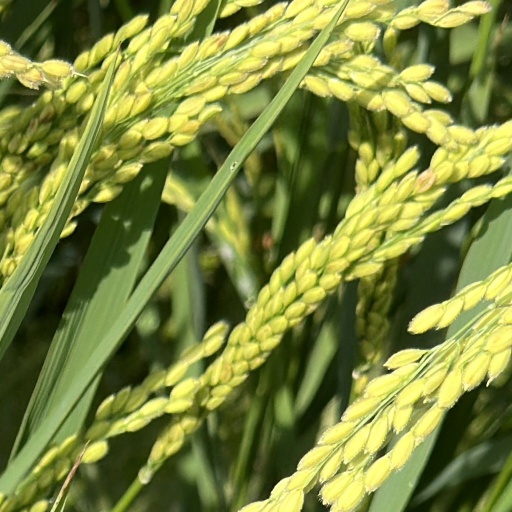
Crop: rice